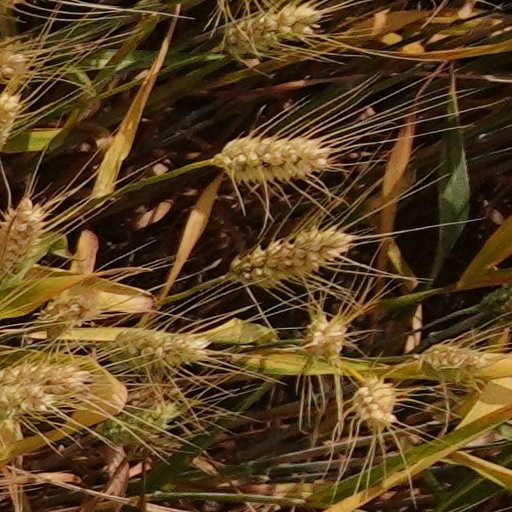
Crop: wheat